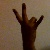
The image shows a hand gesture representing the number 7 in Indian Sign Language.